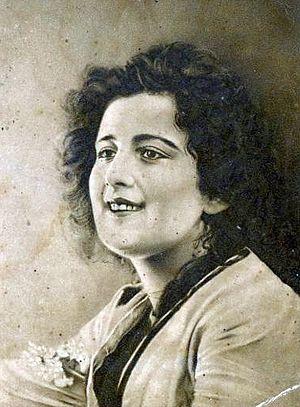
La princesse Natalia Andronikova, née le 14 juin 1904 à Varsovie et morte le 4 juin 1953, est une actrice géorgienne et soviétique connue au cinéma sous le pseudonyme de Nato Vatchnadze.